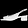
Label: Sandal